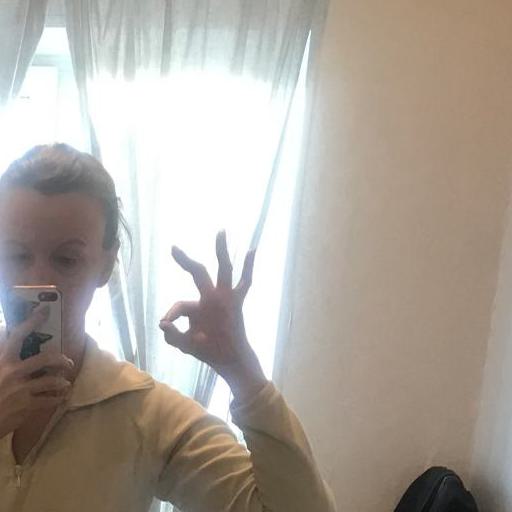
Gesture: ok